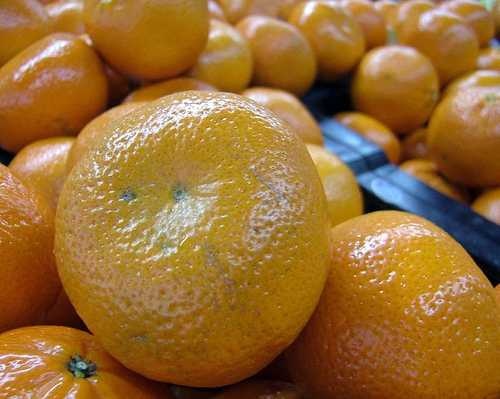
Label: Orange